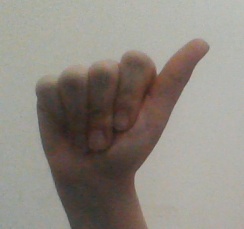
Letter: dhad